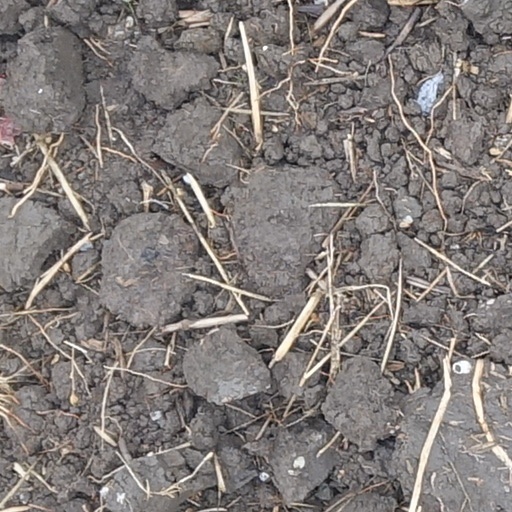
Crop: wheat